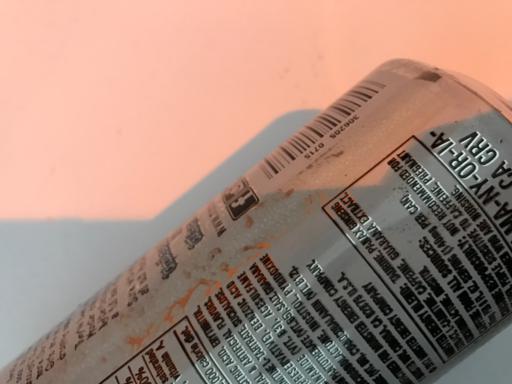
Label: metal